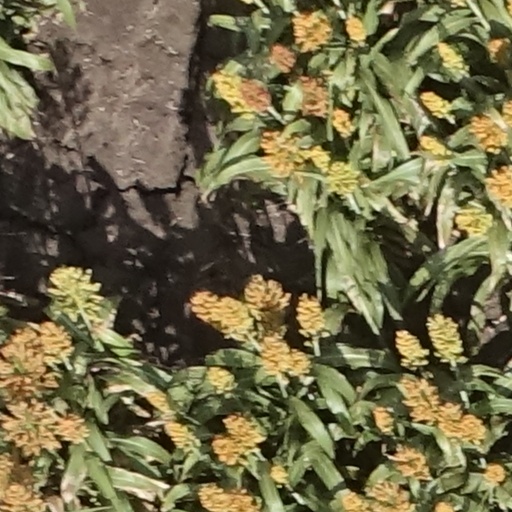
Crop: sorghum